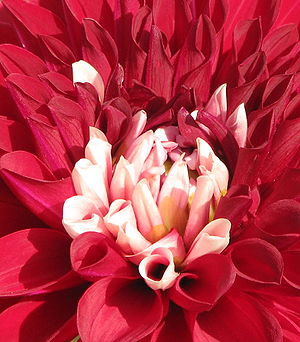
Anders Dahl (botaniker)
Planteslægten Georgine (Dahlia) er opkaldt efter Anders Dahl
Anders Dahl var en svensk botaniker. Han var halvbroder til Olof Kolmodin den yngre samt helbroder til Christopher Dahl og forfatteren Erik Dahl.